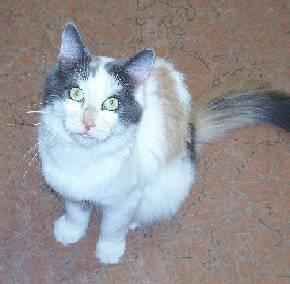
cat